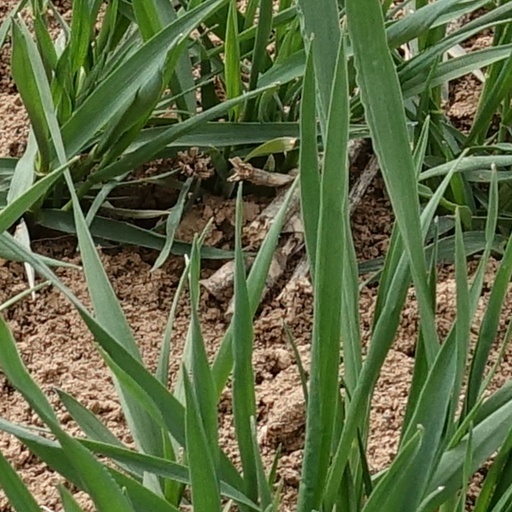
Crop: wheat